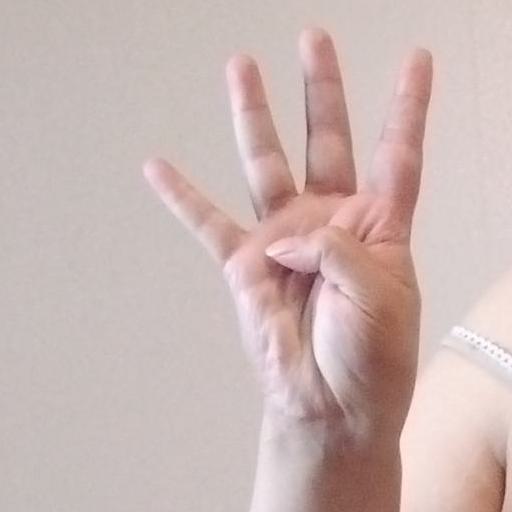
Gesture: four